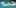
Number: 3